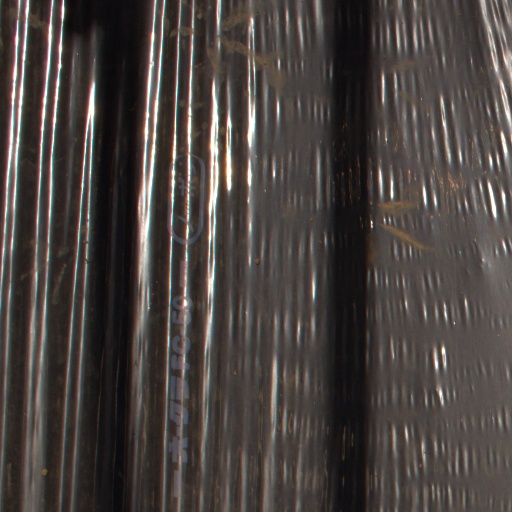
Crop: Jerusalem artichoke